Leslie Osborne

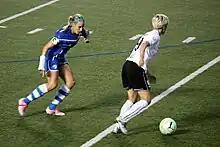
Osborne defends against Megan Rapinoe in August 2011

In 2009, she played for the FC Gold Pride, in the inaugural season of the Women's Professional Soccer (WPS) league.